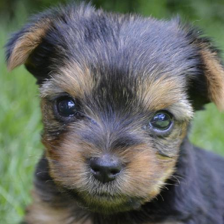
Label: animals